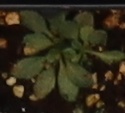
Label: Horseweed